Ontinyent

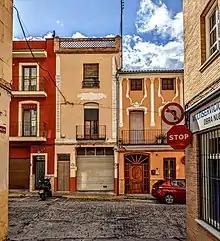
Colourful houses in the historic Sant Antoni neighbourhood.

Ontinyent is a municipality in the "comarca" of Vall d'Albaida, Valencian Community, Spain. It is situated on the banks of the Clariano River, a tributary of the Xúquer, and on the Xàtiva–Alcoi railway. Ontinyent is near the Sierra de Mariola Natural Park.